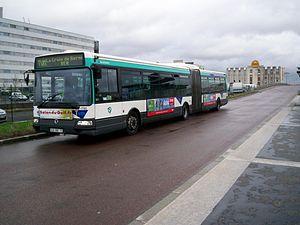
Le Trans-Val-de-Marne, souvent abrégé en Tvm, est une ligne de bus à haut niveau de service exploitée par la Régie autonome des transports parisiens sous l'indice interne 14. Cette ligne de bus mise en service le 1ᵉʳ octobre 1993, presque intégralement en site propre, est destinée à faciliter les déplacements de banlieue à banlieue à l'intérieur du département du Val-de-Marne, en Île-de-France. Elle remplace l'ancienne ligne RATP 392, qui reliait, depuis 1969, la gare de Saint-Maur - Créteil à l'arrêt Marché d'Intérêt National-Porte de Thiais, situé à Rungis.